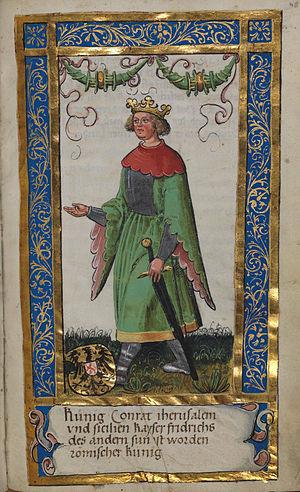
Conrad IV, né le 25 avril 1228 à Andria en Apulie et mort le 21 mai 1254 au camp militaire près de Lavello, était le dernier roi de Germanie de la dynastie des Hohenstaufen, régnant de 1237 à sa mort. Il fut également roi de Sicile de 1250, roi de Jérusalem de 1228, et duc de Souabe de 1235. Son décès marqua le début du Grand Interrègne durant laquelle le trône du Saint-Empire romain fut vacant jusqu'à l'élection de Rodolphe de Habsbourg au roi des Romains en 1273.